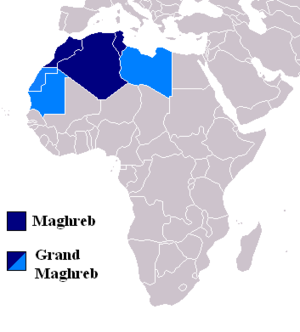
Le français est diffusé dans de nombreux pays de par le monde, avec des statuts différents.
Le français est la langue officielle de nombreux pays indépendants, ainsi que de territoires divers et de plusieurs institutions. En plus de la France et des régions francophones limitrophes, d’où la langue est originaire, il s’agit pour la plupart d’anciennes colonies ou d’anciens protectorats français ou belges.